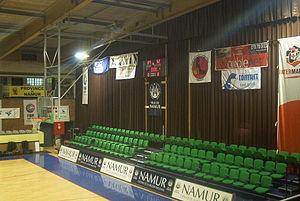
Vue depuis la tribune principale, après un match de l'UR Namur Basket.